W. Webber Kelly

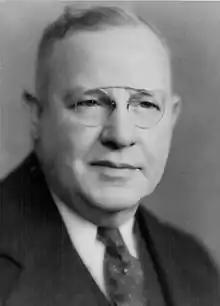
Webber, circa 1930s

W. Webber Kelly (December 7, 1875 – August 3, 1951), born William Webber Kelly, was a prominent medical doctor in the state of Wisconsin known for being the third president of the Green Bay Football Corporation, the non-profit organization that owns the Green Bay Packers (now known as Green Bay Packers, Inc.). Kelly was a practicing physician in Green Bay, Wisconsin, for almost 50 years and a respected civic leader. During his one year as president of the Packers for the 1929 season, the team went 12–0–1 and won its first NFL Championship. Kelly was identified as part of The Hungry Five, a group of Green Bay businessmen who were instrumental in guiding the Packers through multiple financially challenging periods. In addition to his presidency, Kelly served as the team physician from 1921 to 1943 and as a member of the Packers' board of directors from 1923 to 1949. After a falling-out with Packers co-founder, head coach, and general manager Curly Lambeau, Kelly resigned from the Board in 1949. Two years later he died of a heart attack at the age of 75. In recognition of his contributions, Kelly was inducted into the Green Bay Packers Hall of Fame in 1994.